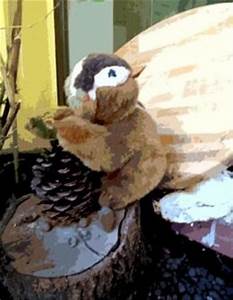
Label: scoiattolo